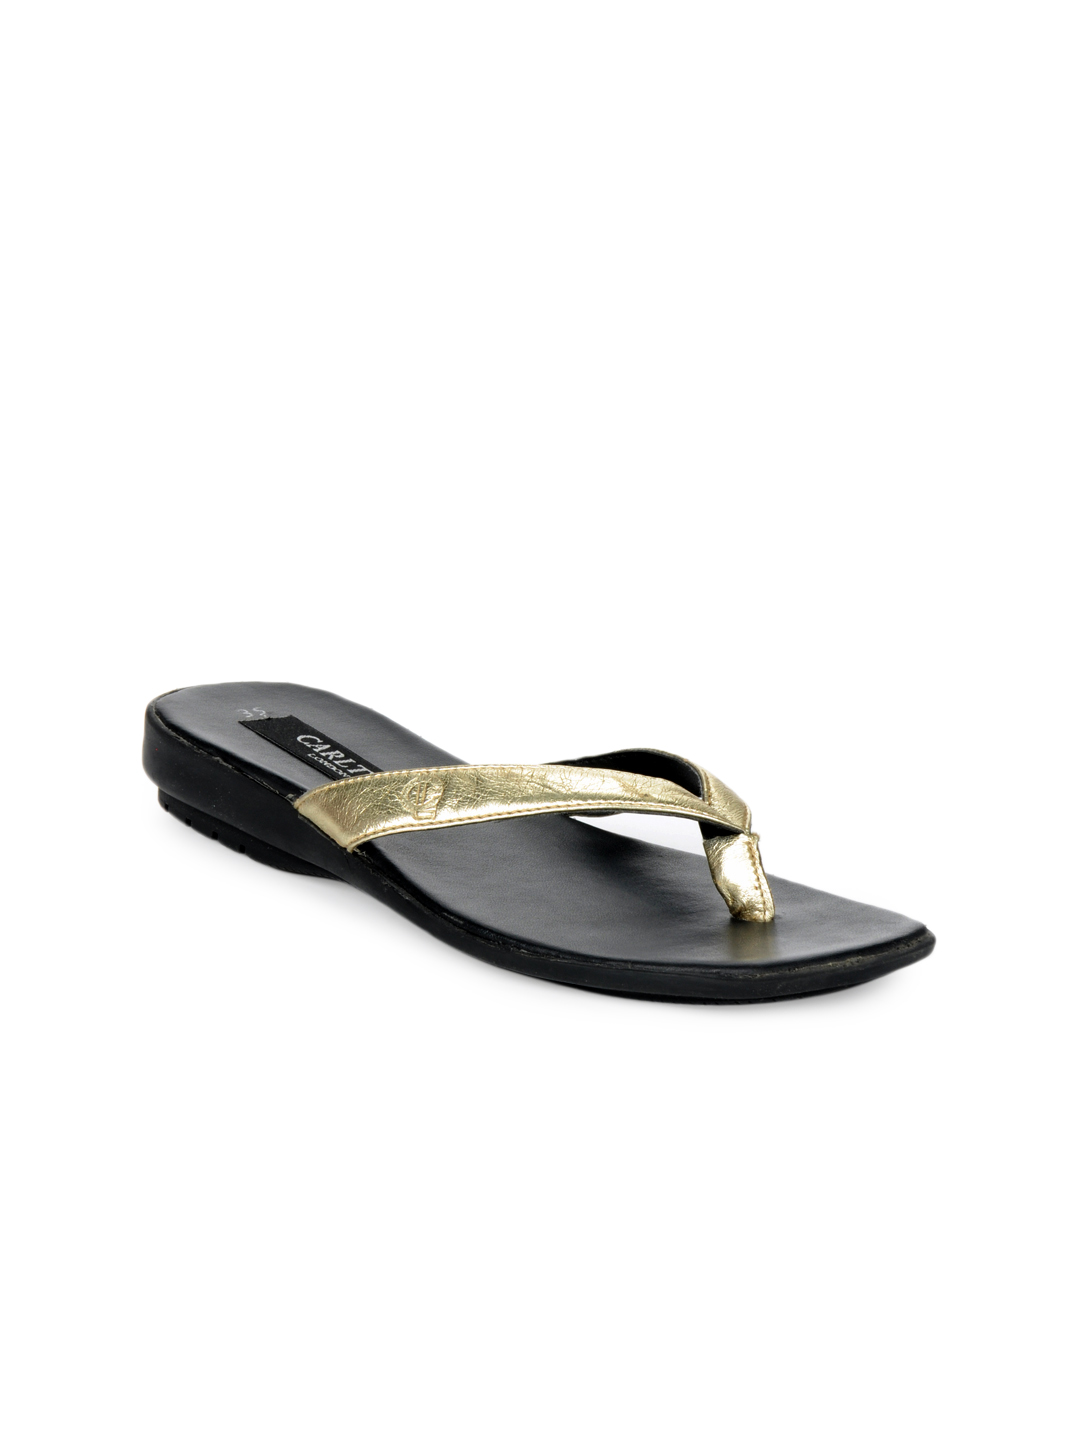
Carlton London Women Gold Toned Flats
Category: Footwear / Shoes / Flats
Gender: Women
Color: Green
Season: Winter 2012
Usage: Casual